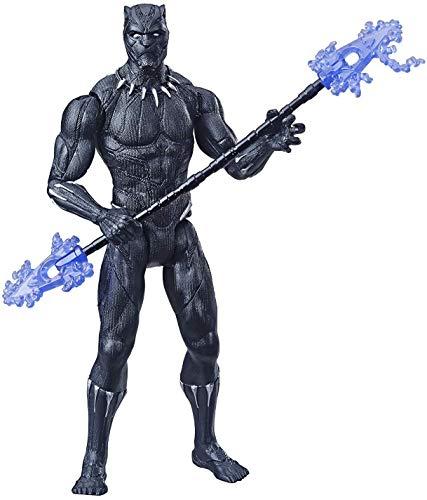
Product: Avengers Marvel Black Panther 6"-Scale Marvel Super Hero Action Figure Toy
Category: Toys & Games | Toy Figures & Playsets | Action Figures
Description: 6-Inch scale black Panther figure – Imagine T'Challa sprinting into battle as the clawed Super hero with this 6-inch-scale black Panther figure, inspired by the Avengers movies.
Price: $9.25
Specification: ProductDimensions:1.5x6.5x8.2inches|ItemWeight:0.16ounces|ShippingWeight:3.2ounces(Viewshippingratesandpolicies)|ASIN:B07H9RMDLK|Itemmodelnumber:E3931AS00|Manufacturerrecommendedage:4yearsandup